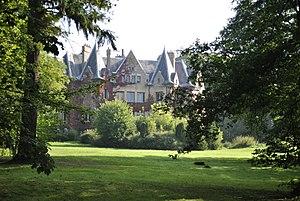
Le nouveau château des Chaînées reconstruit par Paul Robine (1872-1934). Façade principale sud-ouest vue du chemin forestier encadrant la propriété.
Chevregny est une commune française située dans le département de l'Aisne, en région Hauts-de-France.